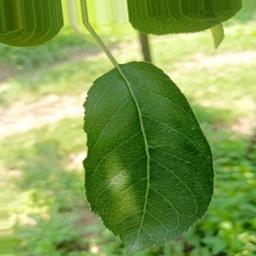
Label: Healthy